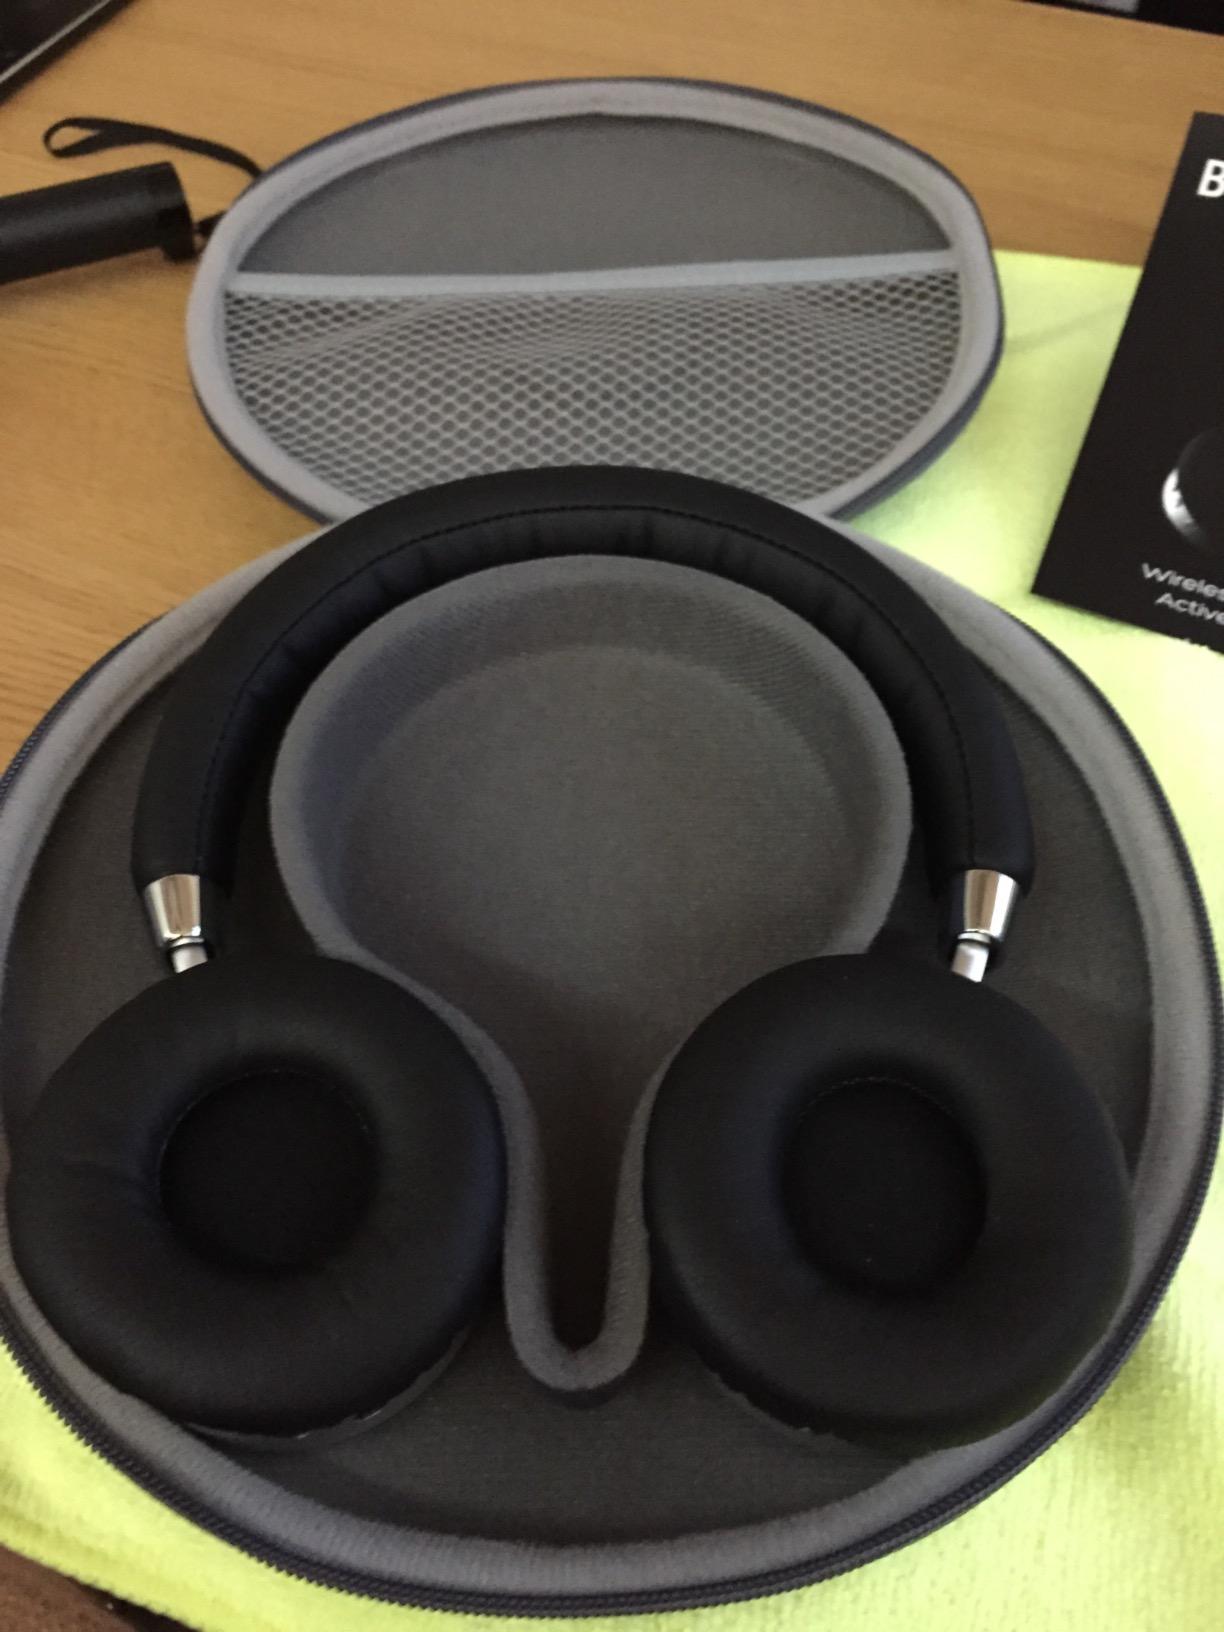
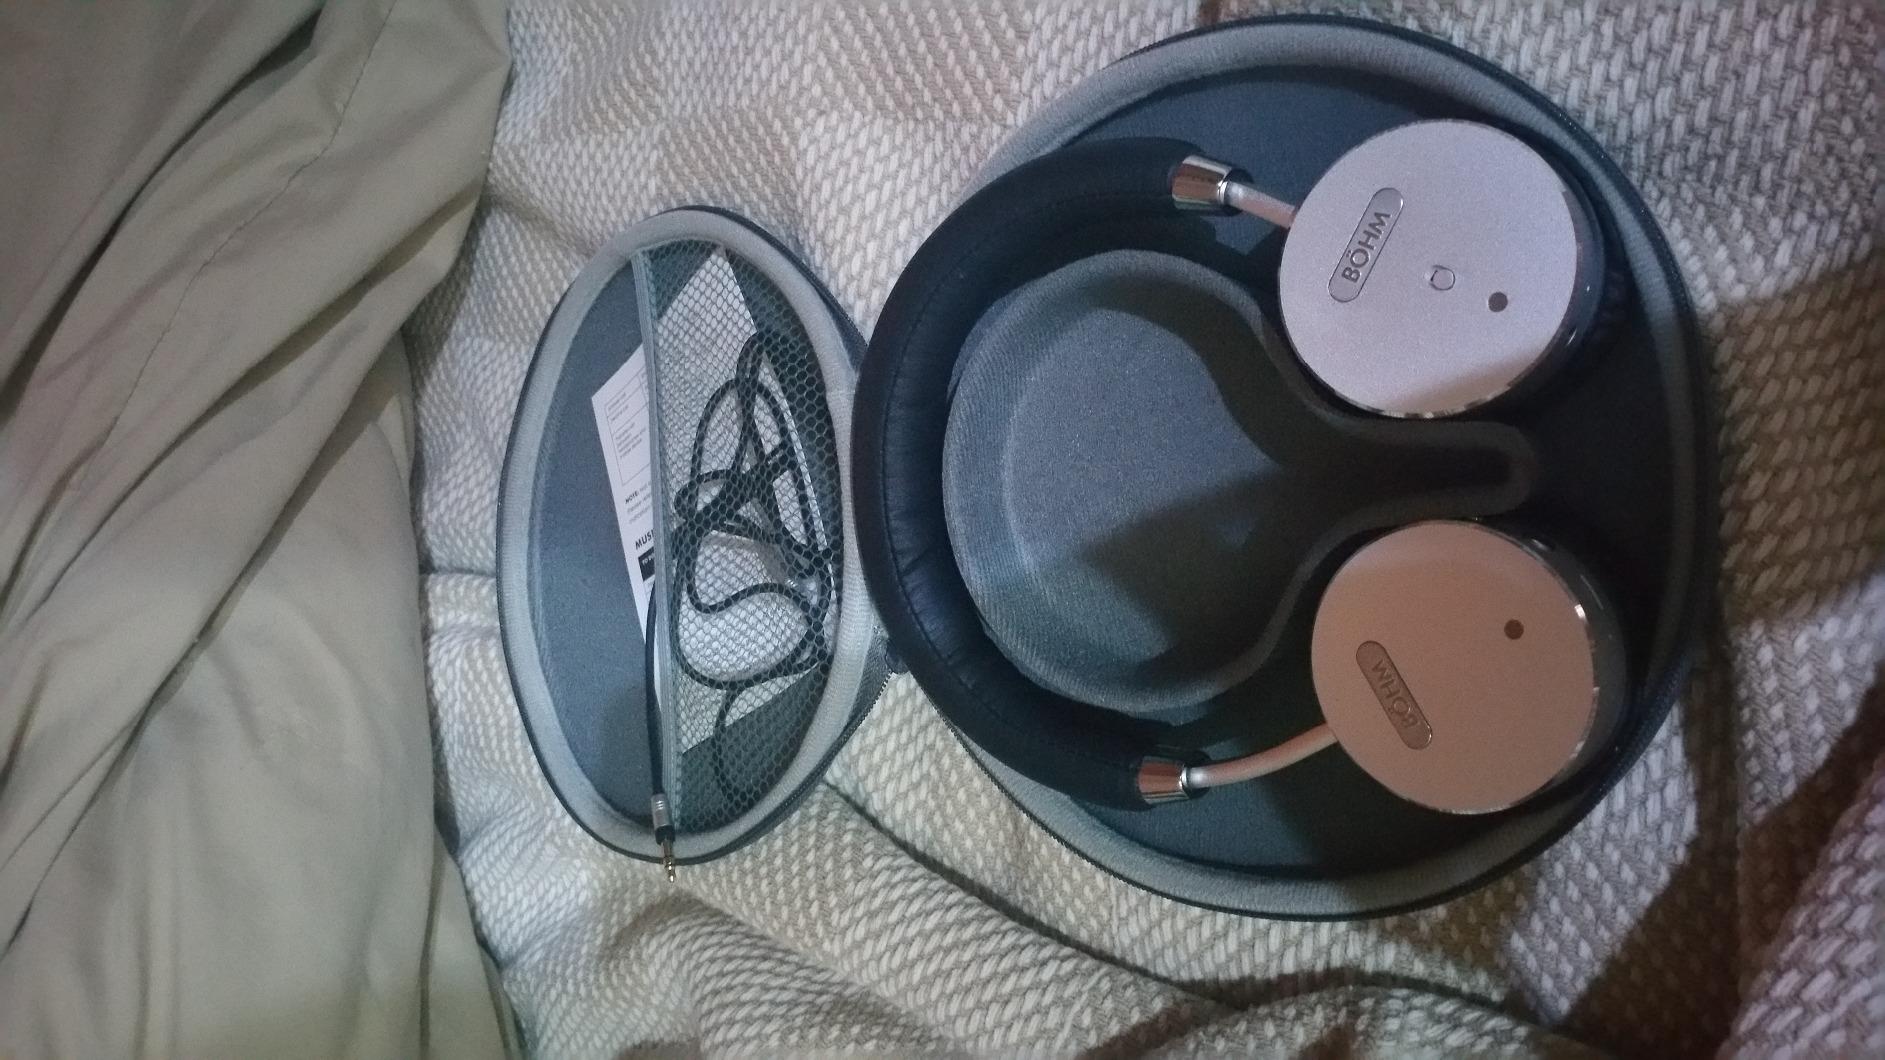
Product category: headphones
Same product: yes